Andrzej Kochanowski

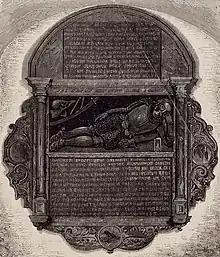
Andrzej Kochanowski, depicted in an engraving of his tombstone

Andrzej Kochanowski (1542–1596) was a Polish nobleman, poet and translator. He was Jan Kochanowski's younger brother and Piotr Kochanowski's paternal uncle. He was the fourth son of , judge of Sandomierz, and his wife Anna of the Białaczowski-Odrowąż family. He married Zofia Sobieska and became father of (among others) Jan and Samuel.